Mustard (album)

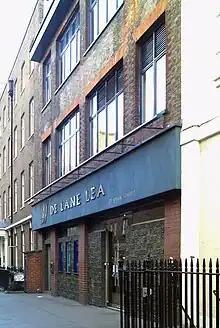
De Lane Lea Studios in London, where half of "Mustard" was recorded.

In 1973, Roy Wood released his debut solo album "Boulders", on which he performed virtually every instrument, and achieved hits with his band Wizzard, including the UK number one singles "See My Baby Jive" and "Angel Fingers". He also released the eccentric, rock and roll-inspired Wizzard albums "Wizzard Brew" (1973) and "Introducing Eddy and the Falcons" (1974) in this period, reflecting Wood's drastic recording commitment which also led to the recording of "Mustard". As he later explained in an interview promoting "Mustard": "I have to do four albums a year plus singles, and I don't know many people who have to do so much work." In the run-up to the release of the album, Wood fulfilled a long-time desire when he began using the bagpipes in his work, including onstage where he tuned the drones in order to play Scottish marches, although he found the instruments difficult to maintain due to different temperatures affecting their pitch, and also punctured a set. Despite his difficulties, he used the bagpipes on the album.